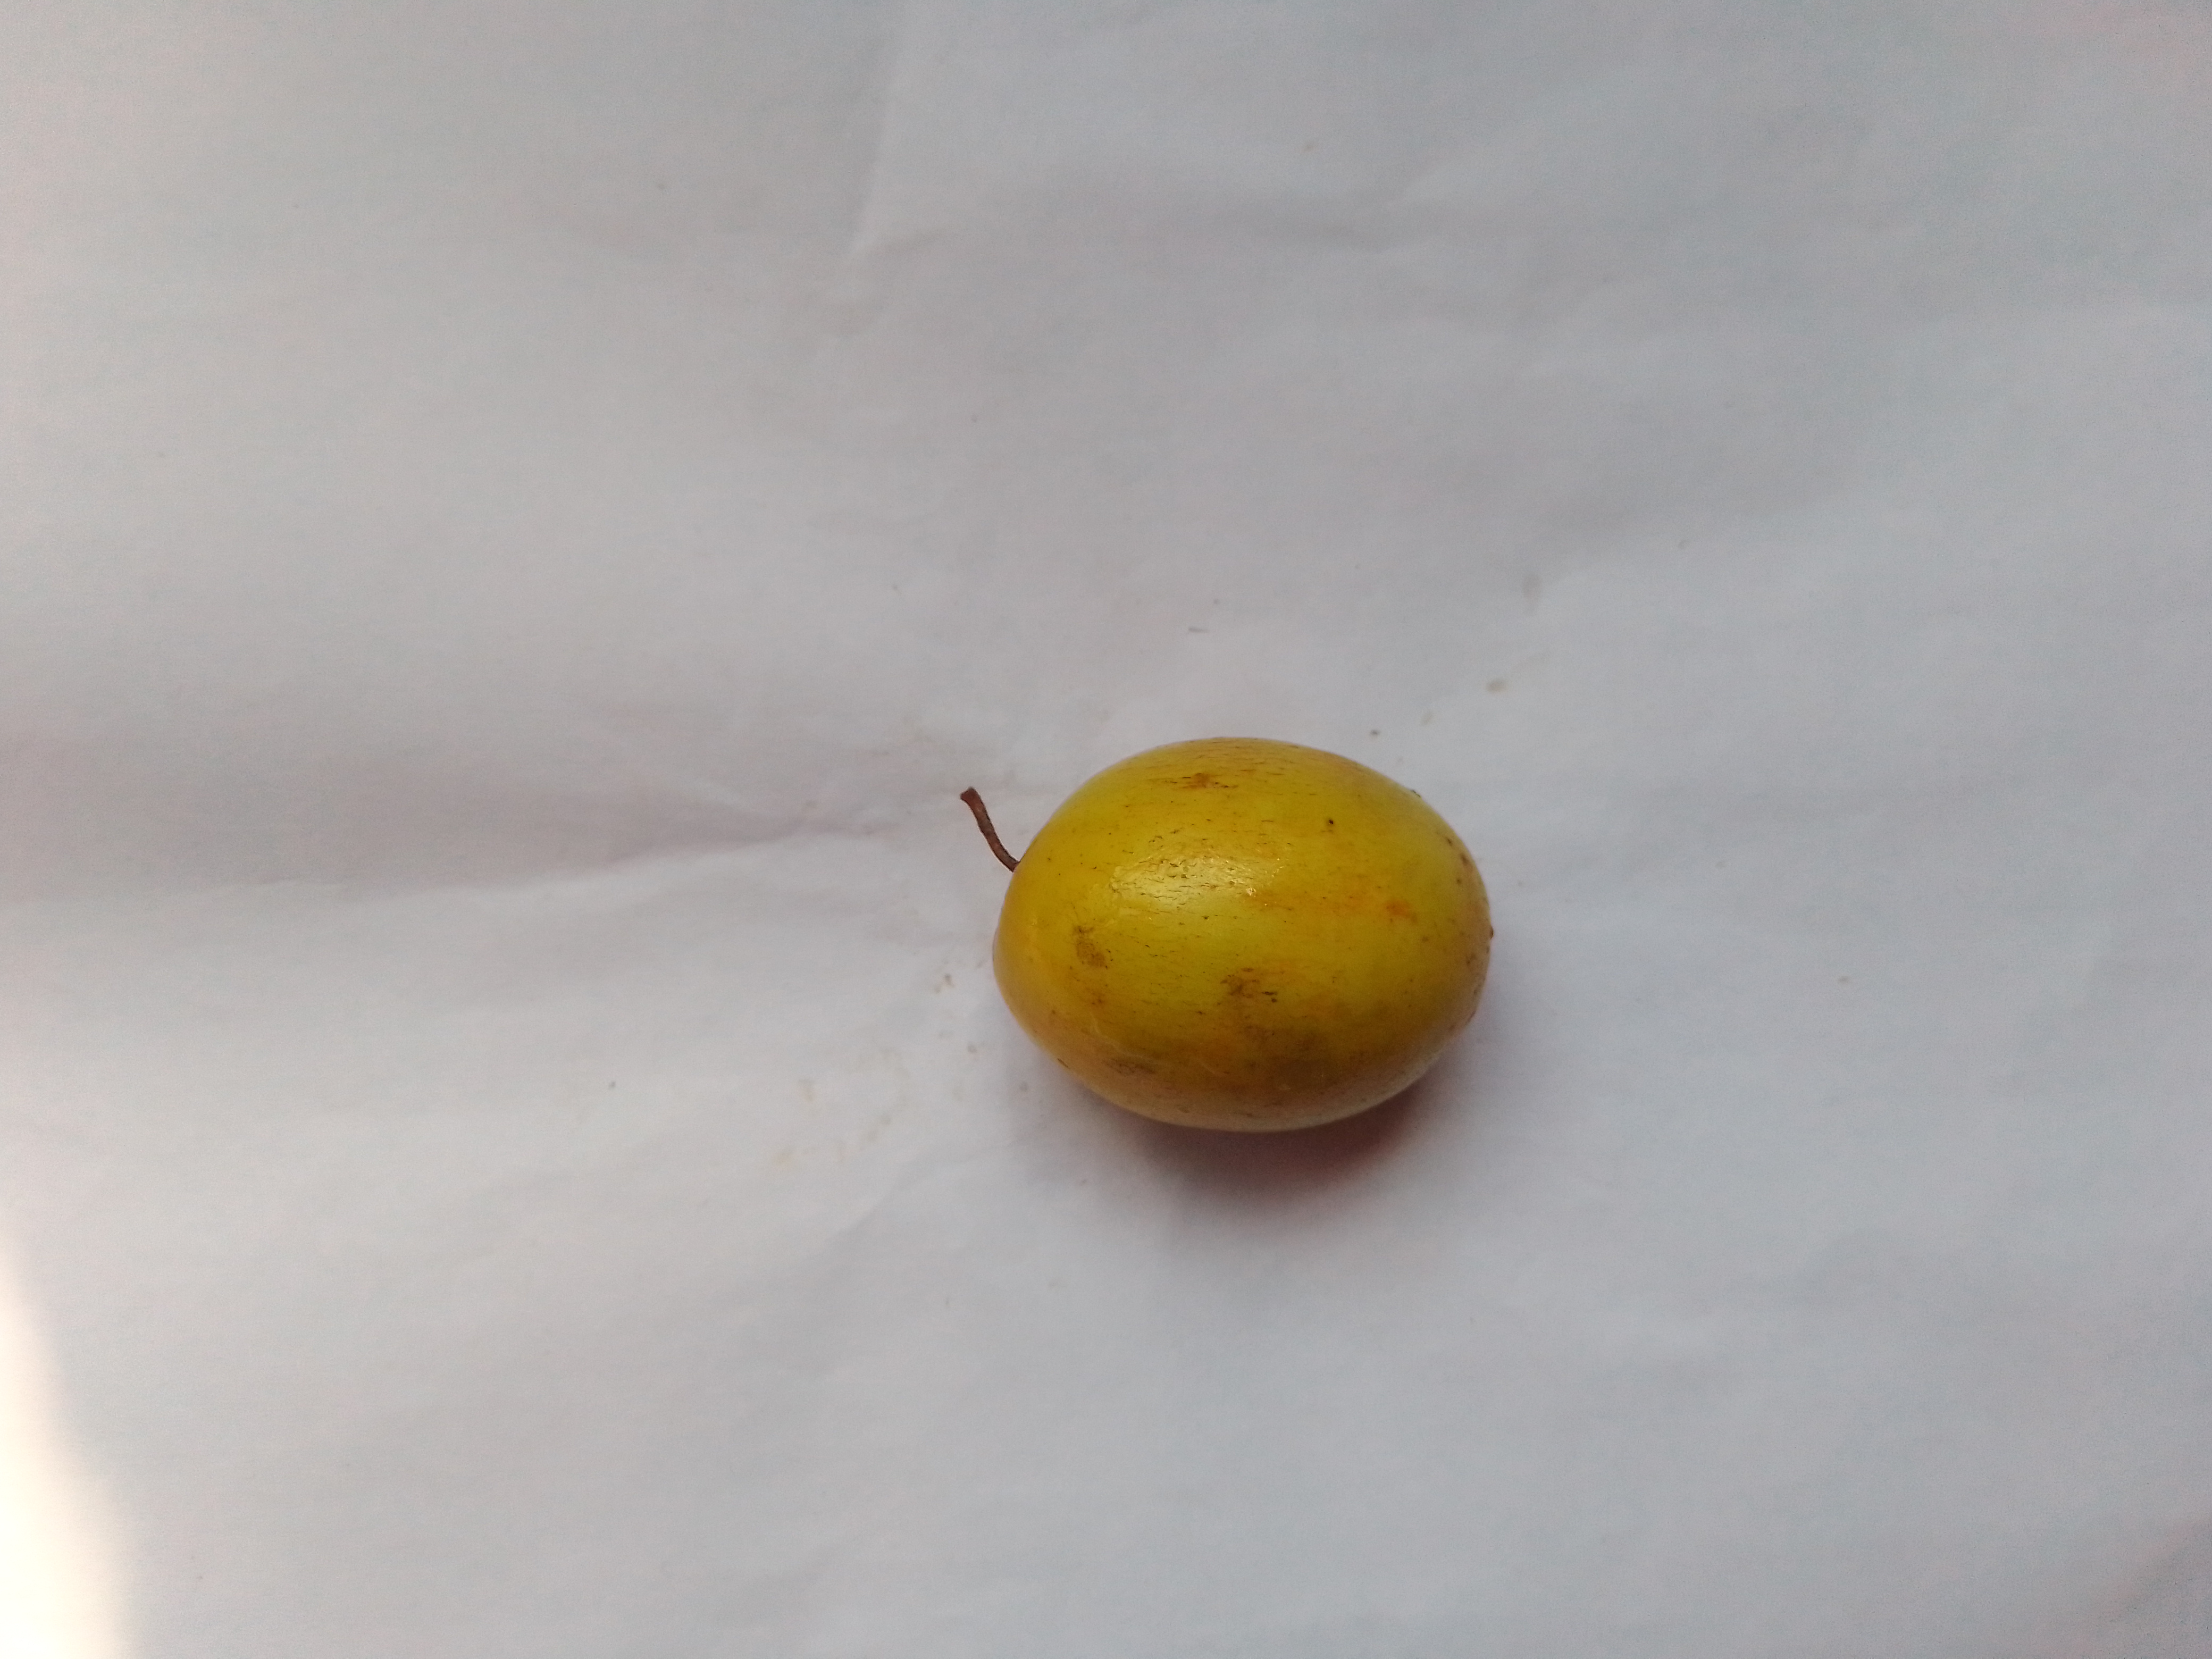
Fruit: jujube
Condition: fresh